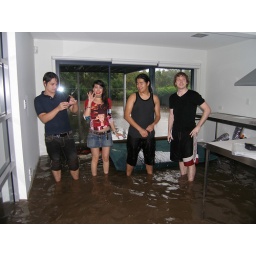
avril's beautiful new glass studio now under water